Museo civico aufidenate

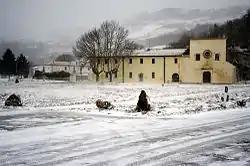
Museo civico aufidenate

Museo civico aufidenate (Italian for "Civic Museum of Aufidena", an ancient Roman town) is an archaeology museum in Castel di Sangro, Province of L'Aquila (Abruzzo).